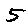
Label: 5